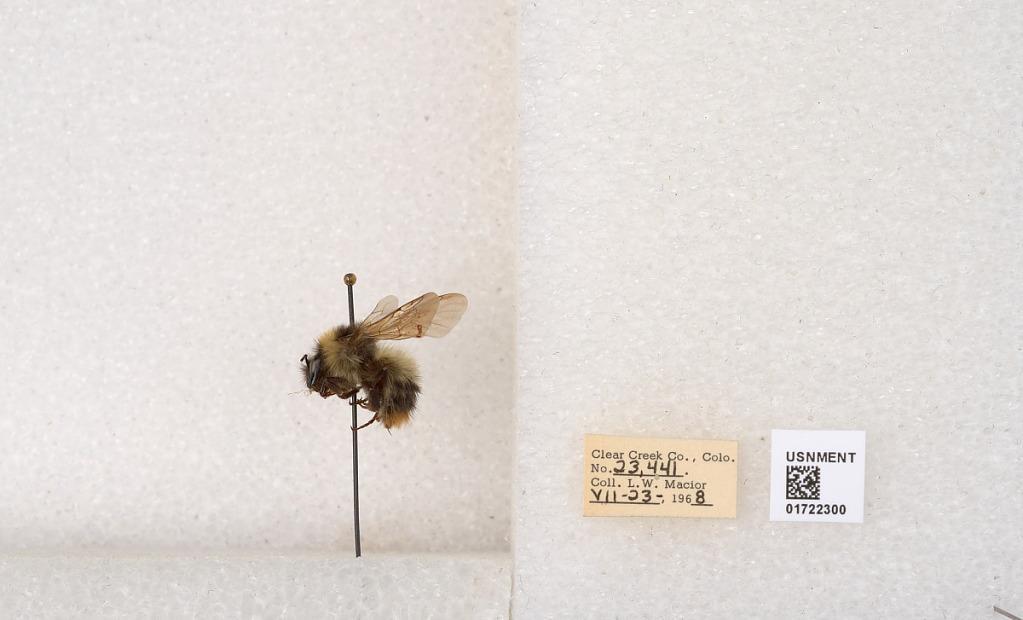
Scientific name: Bombus kirbyellus
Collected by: L. Macior
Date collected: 1968-7-23
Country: United States
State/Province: Colorado
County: Clear Creek
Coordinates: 39.6891, -105.644